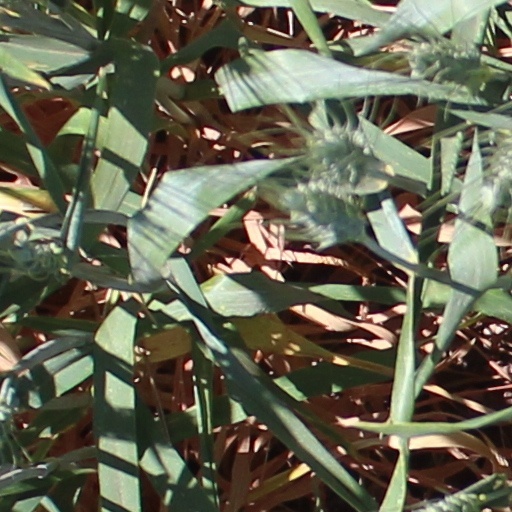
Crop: wheat